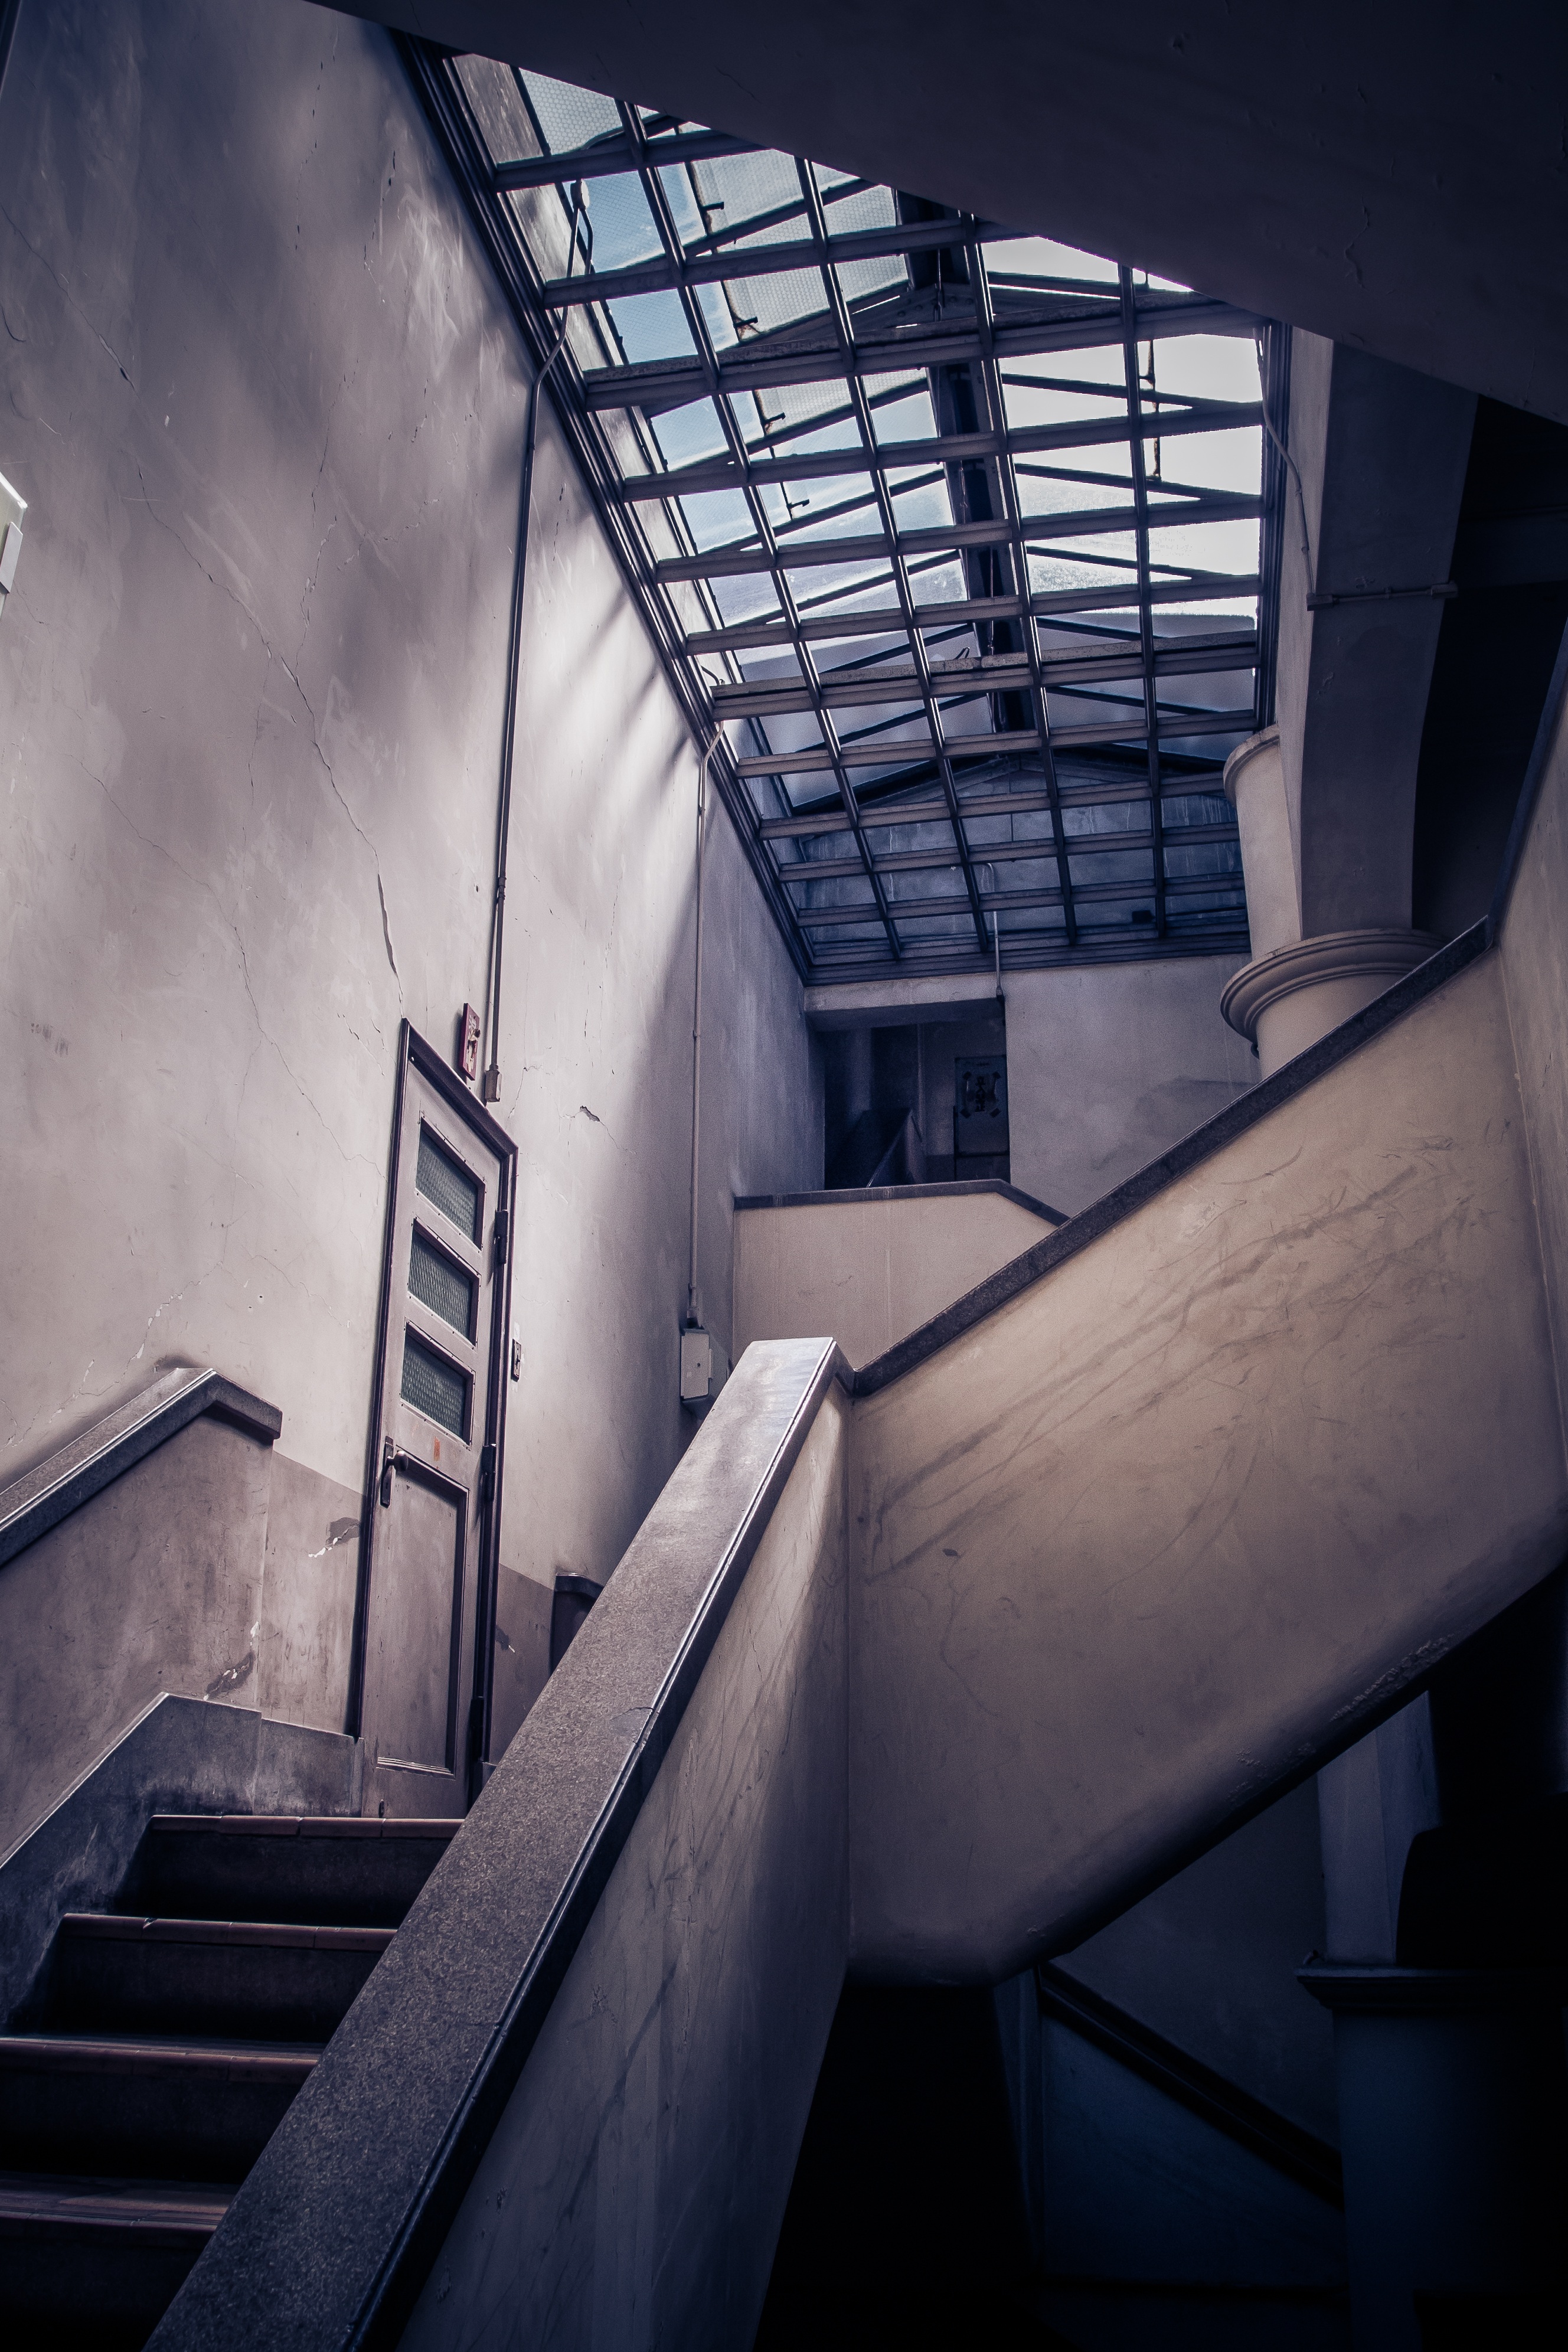
landscape, light, architecture, white, house, window, building, old, ceiling, line, reflection, color, indoor, darkness, blue, monochrome, japan, door, interior design, design, stairs, symmetry, shape, daylighting, showa